Cologny

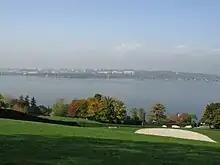
View from the Geneva Golf Club across Lake Geneva

Cologny has an area, , of . Of this area, or 17.7% is used for agricultural purposes, while or 4.1% is forested. Of the rest of the land, or 78.5% is settled (buildings or roads), or 0.3% is either rivers or lakes.